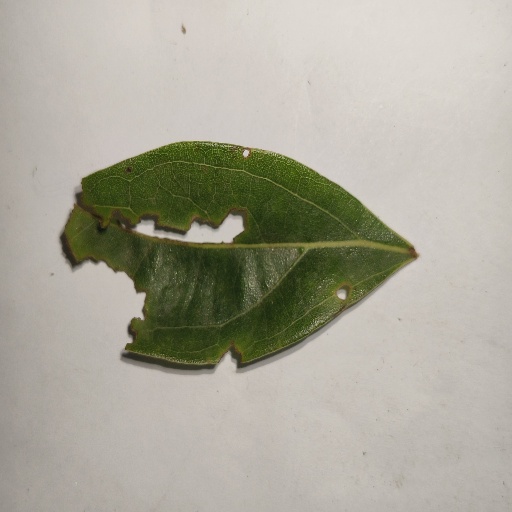
Species: Camphor
Leaf condition: Shot Hole